Jane Wyman

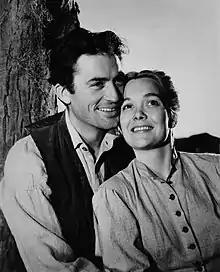
Wyman with Gregory Peck in "The Yearling" in 1946

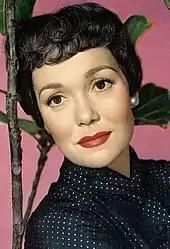
Wyman in 1953

Wyman finally gained critical attention with "The Lost Weekend" (1945), made by the team of Billy Wilder and Charles Brackett. Wilder had wanted Katharine Hepburn or Barbara Stanwyck for the female lead but Brackett had been impressed by Wyman’s performance in "Princess O'Rourke". Wyman called it "a small miracle".